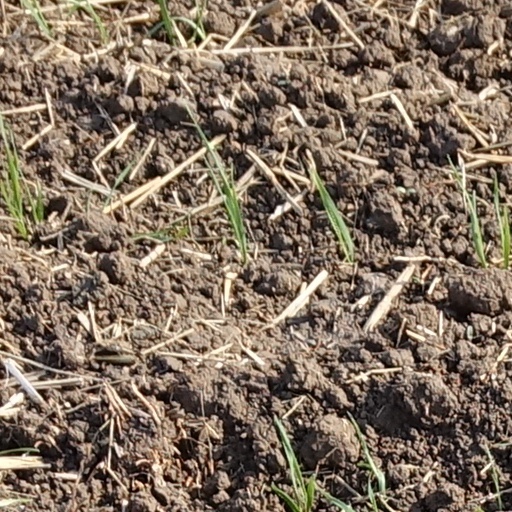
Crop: wheat